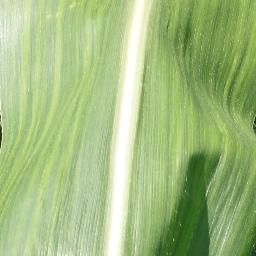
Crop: corn
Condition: (maize)_healthy